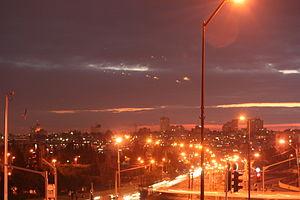
Jérusalem ouest - vue panoramique nocturne Русский: Иеруссалим ночью